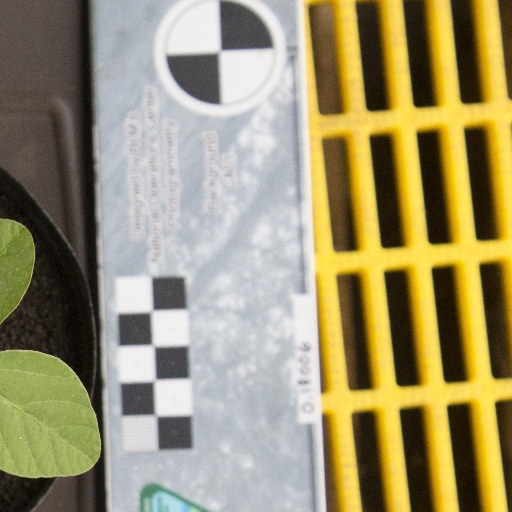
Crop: soybean